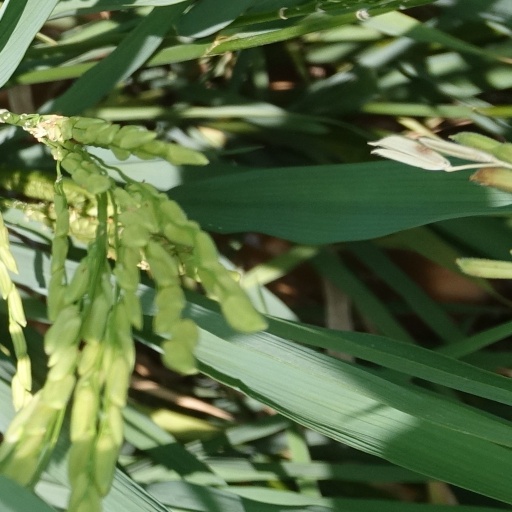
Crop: rice